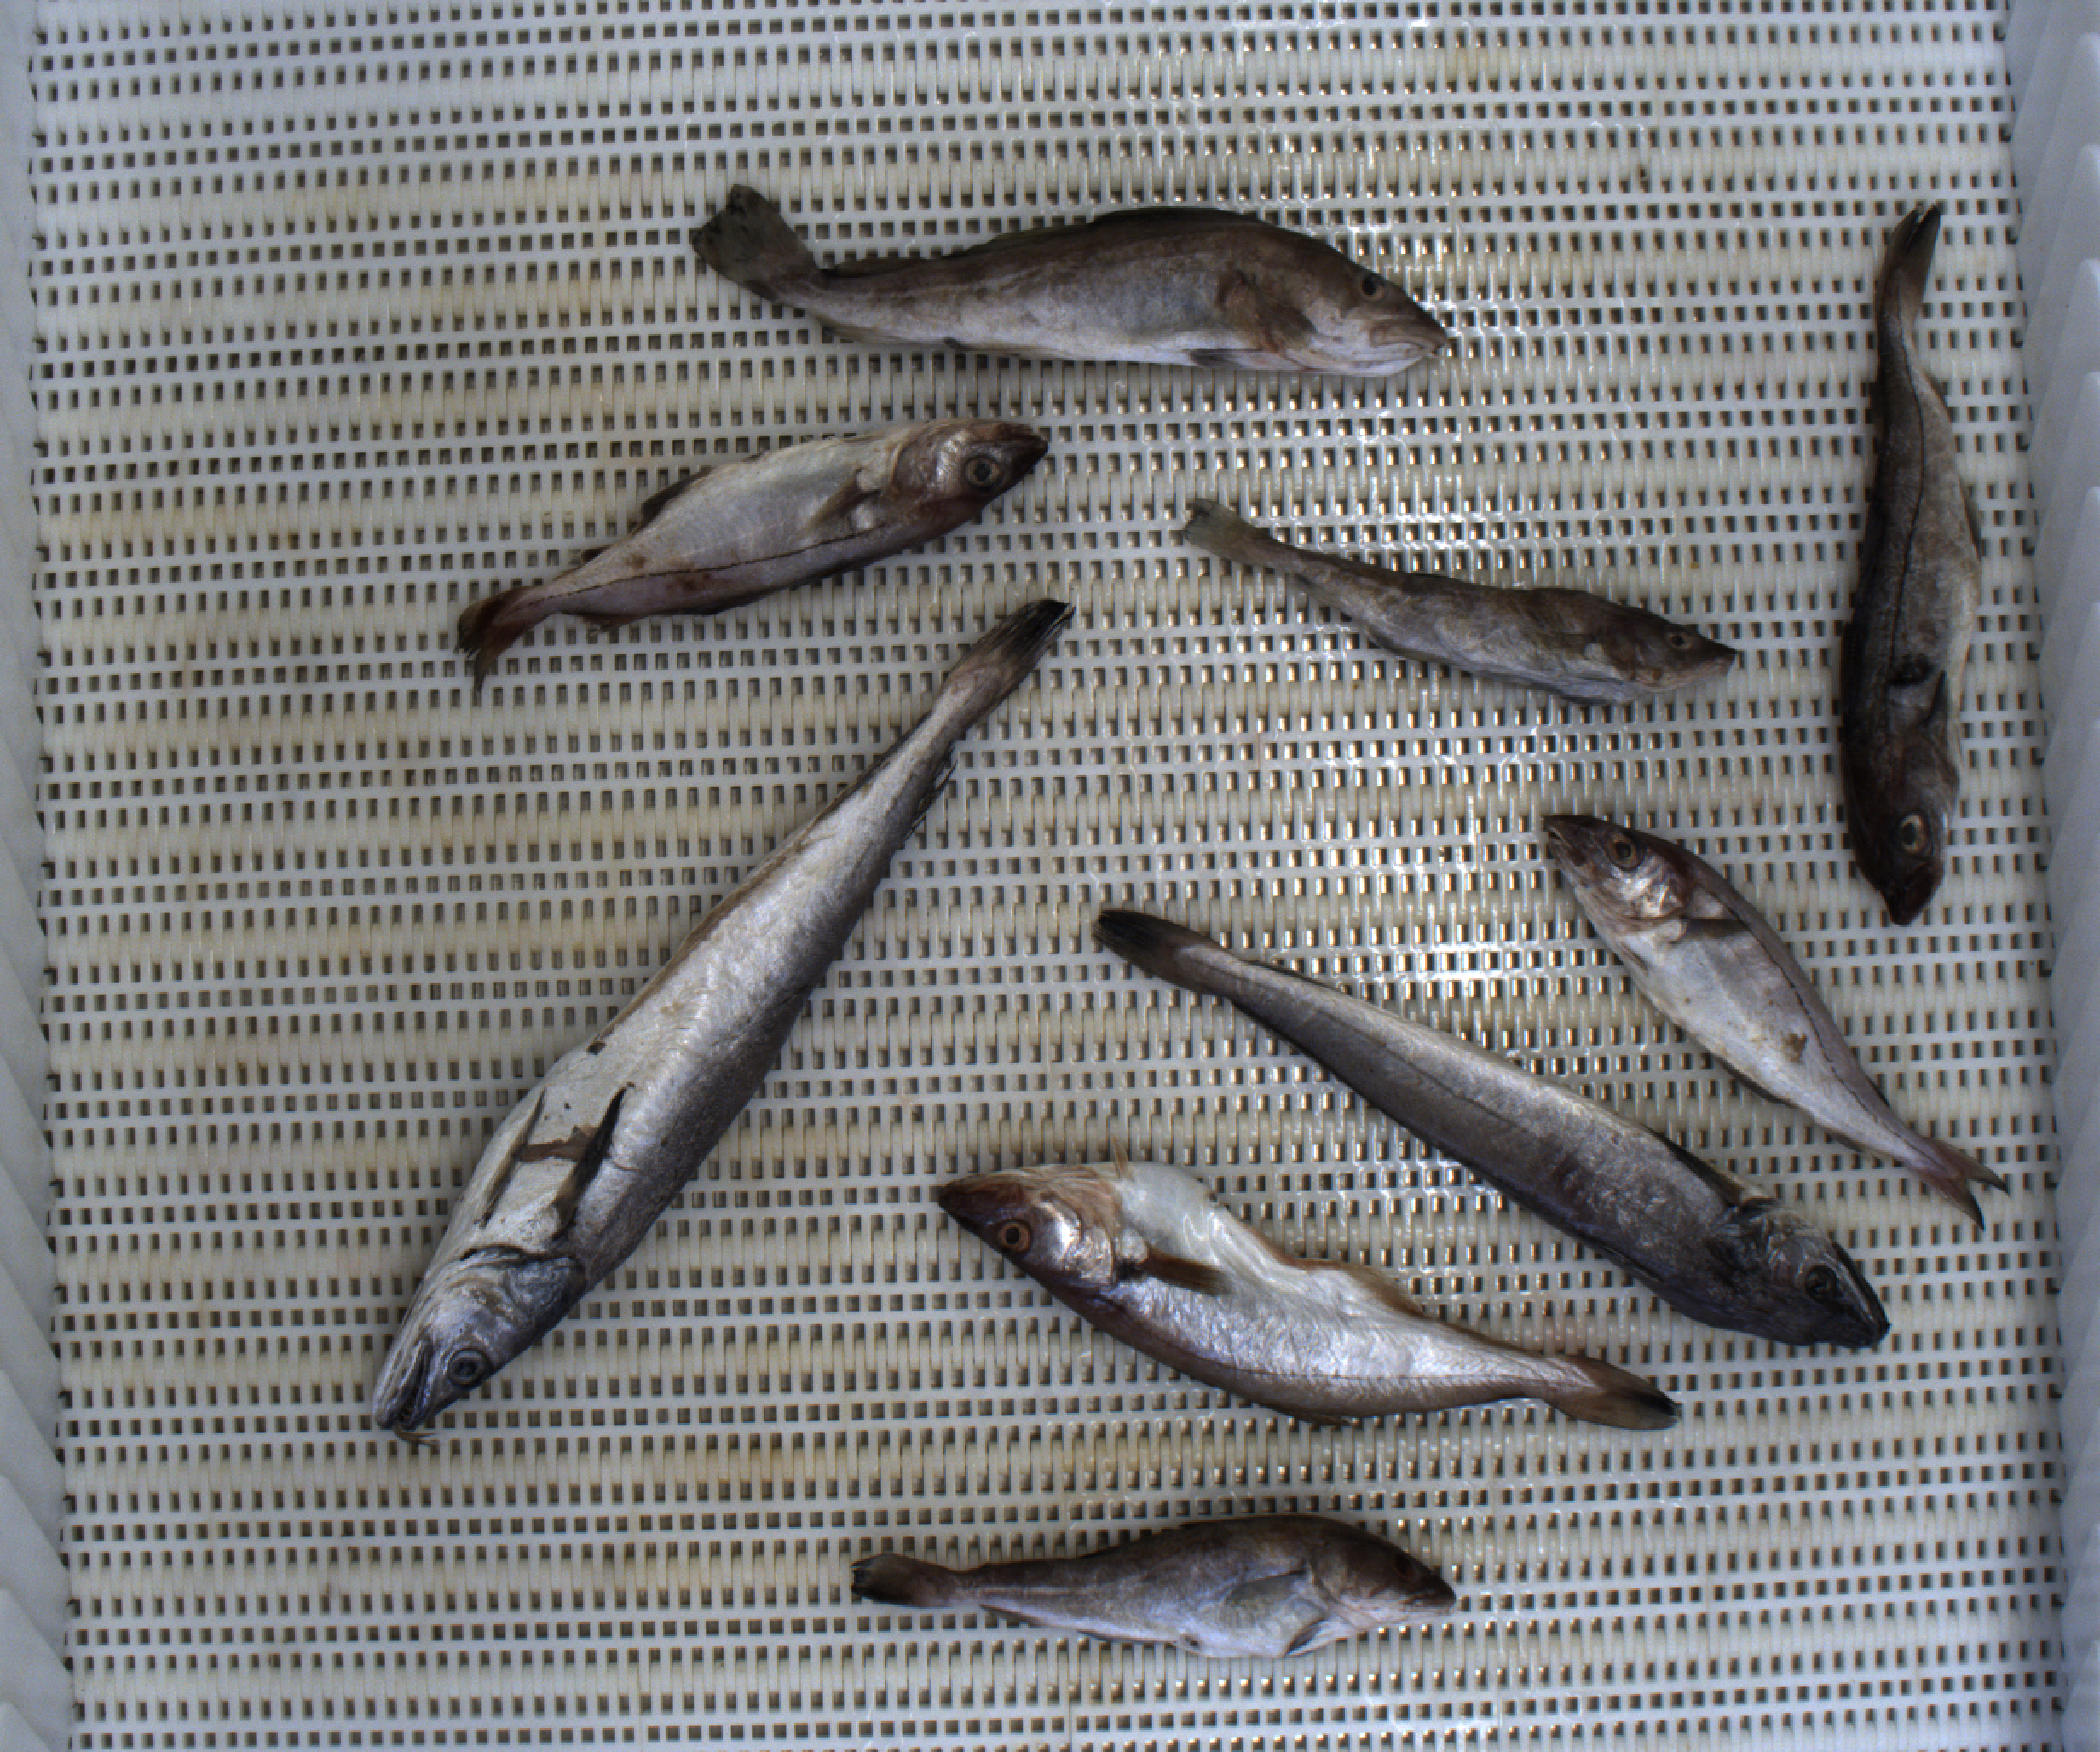
Total fish: 9
Cod: 3
Haddock: 3
Whiting: 1
Hake: 2
Horse mackerel: 0
Saithe: 0
Other: 0